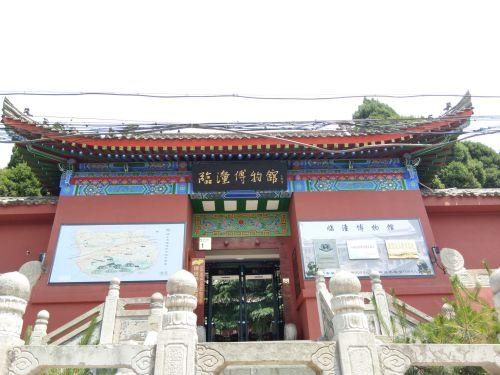
地标名称：临潼博物馆
所在城市：西安市·临潼区